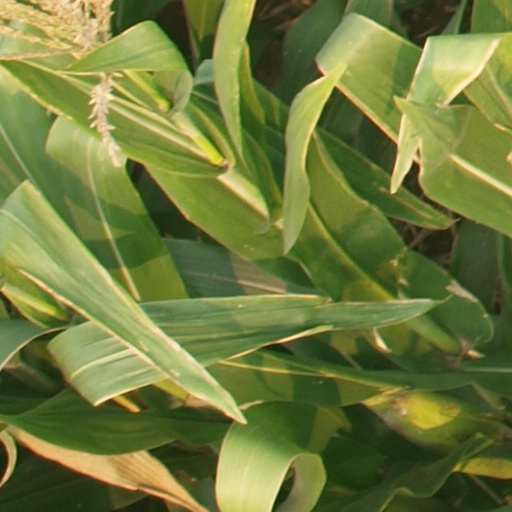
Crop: maize; corn